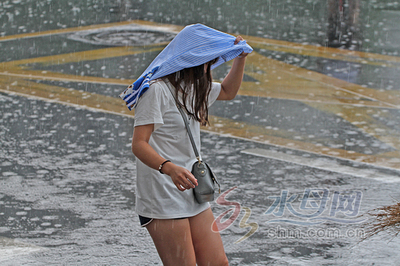
Weather: rain or strom